Katong Park

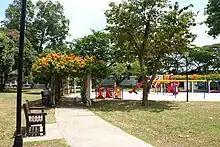
Katong Park. Construction hoarding for Katong Park MRT station can be seen in the background

Katong Park is neighborhood park located in Katong, Singapore at the junction of Meyer Road and Fort Road. Built in the 1930s above the buried remains of Fort Tanjong Katong, it was one of Singapore’s oldest parks with the first public bathing pagar (sea swimming enclosure) and was highly popular with families during the weekends. After the coastal reclamation works in the 1970s, the park lost its sea frontage and declined greatly in popularity. It now remains as a small community park serving nearby residents.